Great Eastern Railway

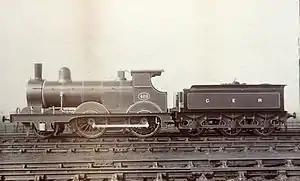
GER Class T26 no 420 2-4-0 (later LNER Class E4)

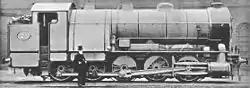
An official GER picture from 1902 showing CME James Holden alongside the unique 0-10-0T engine Decapod

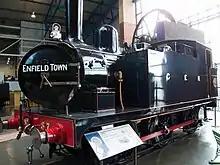
J69 0-6-0T engine in GER livery and carrying headboard

Between 1880 and 1922 the Great Eastern produced some distinctive locomotives, and several of these have been preserved. Almost all of the Great Eastern's locomotives were, after 1880, built at Stratford Works and many lasted until the end of steam on the Great Eastern.